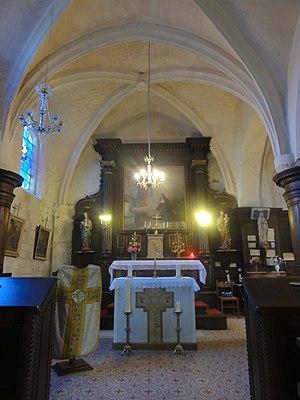
Chœur, vue vers l'est.
L'église Saint-Martin est une église catholique paroissiale située à Ormoy-Villers, dans le département de l'Oise, en France. Sa partie la plus ancienne, le chevet du chœur, est de style roman et date de la première moitié du XIIᵉ siècle. Au cours de la seconde moitié du XIIᵉ siècle, le chœur de deux travées a été voûté d'ogives, et au XIVᵉ siècle, sa superficie a été dédoublée par l'adjonction d'un collatéral, mais peu de vestiges subsistent de cette époque. L'église souffre lourdement sous la guerre de Cent Ans, et les parties orientales sont en grande partie rebâties à la période gothique flamboyant, à la fin du XVᵉ siècle. La nef et son bas-côté, sans style véritable, pourraient comporter des parties du XIIᵉ siècle, mais le mur du nord date sans doute de la reconstruction flamboyante, et la façade est moderne. Sur le plan architectural, l'église Saint-Martin n'offre rien de bien remarquable. C'est une petite église rurale dont la relative complexité témoigne des vicissitudes du temps. Sa silhouette particulière, avec un pignon percé de deux fenêtres orienté vers le sud, et un bas-côté rustique, empêchent la confusion avec toute autre église des environs.